Question: Please indicate a possible affordance area of the frisbee that can be used for holding
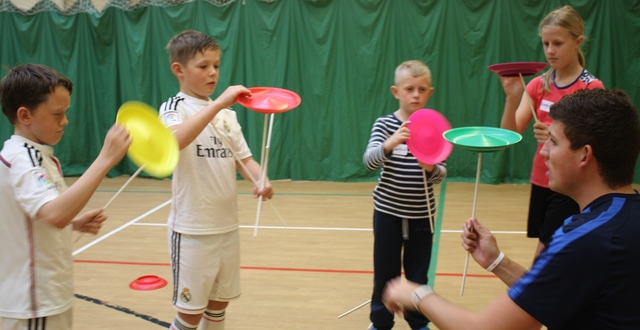
Answer: [110.563, 96.472, 180.448, 181.99]